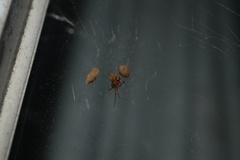
Species: Parasteatoda_tepidariorum